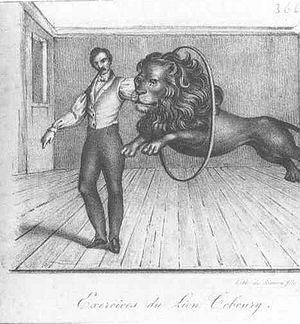
Henri Martin fut l'un des premiers dompteurs de fauves et le fondateur du Zoo de Rotterdam en 1857.